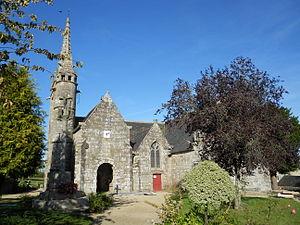
Eglise des 15ème et 16ème siècles.
Le style Beaumanoir désigne une série d'édifices religieux bretons de la période flamboyante, d'une facture originale. Ils sont reconnaissables à leur clocher-mur élancé, accosté d'une tourelle d'escalier, et à leur chevet à trois pans, à hauts gables et à noues multiples. Ils sont construits à la fin du XVᵉ siècle et au XVIᵉ, principalement dans le Bas-Trégor. Le style est imité jusqu'au XIXᵉ siècle.
Trémel [tʁemɛl] est une commune française située dans le département des Côtes-d'Armor, en région Bretagne.
La liste des églises des Côtes-d'Armor recense de la manière la plus complète possible les églises, cathédrales et basiliques situées dans le département français des Côtes-d'Armor.